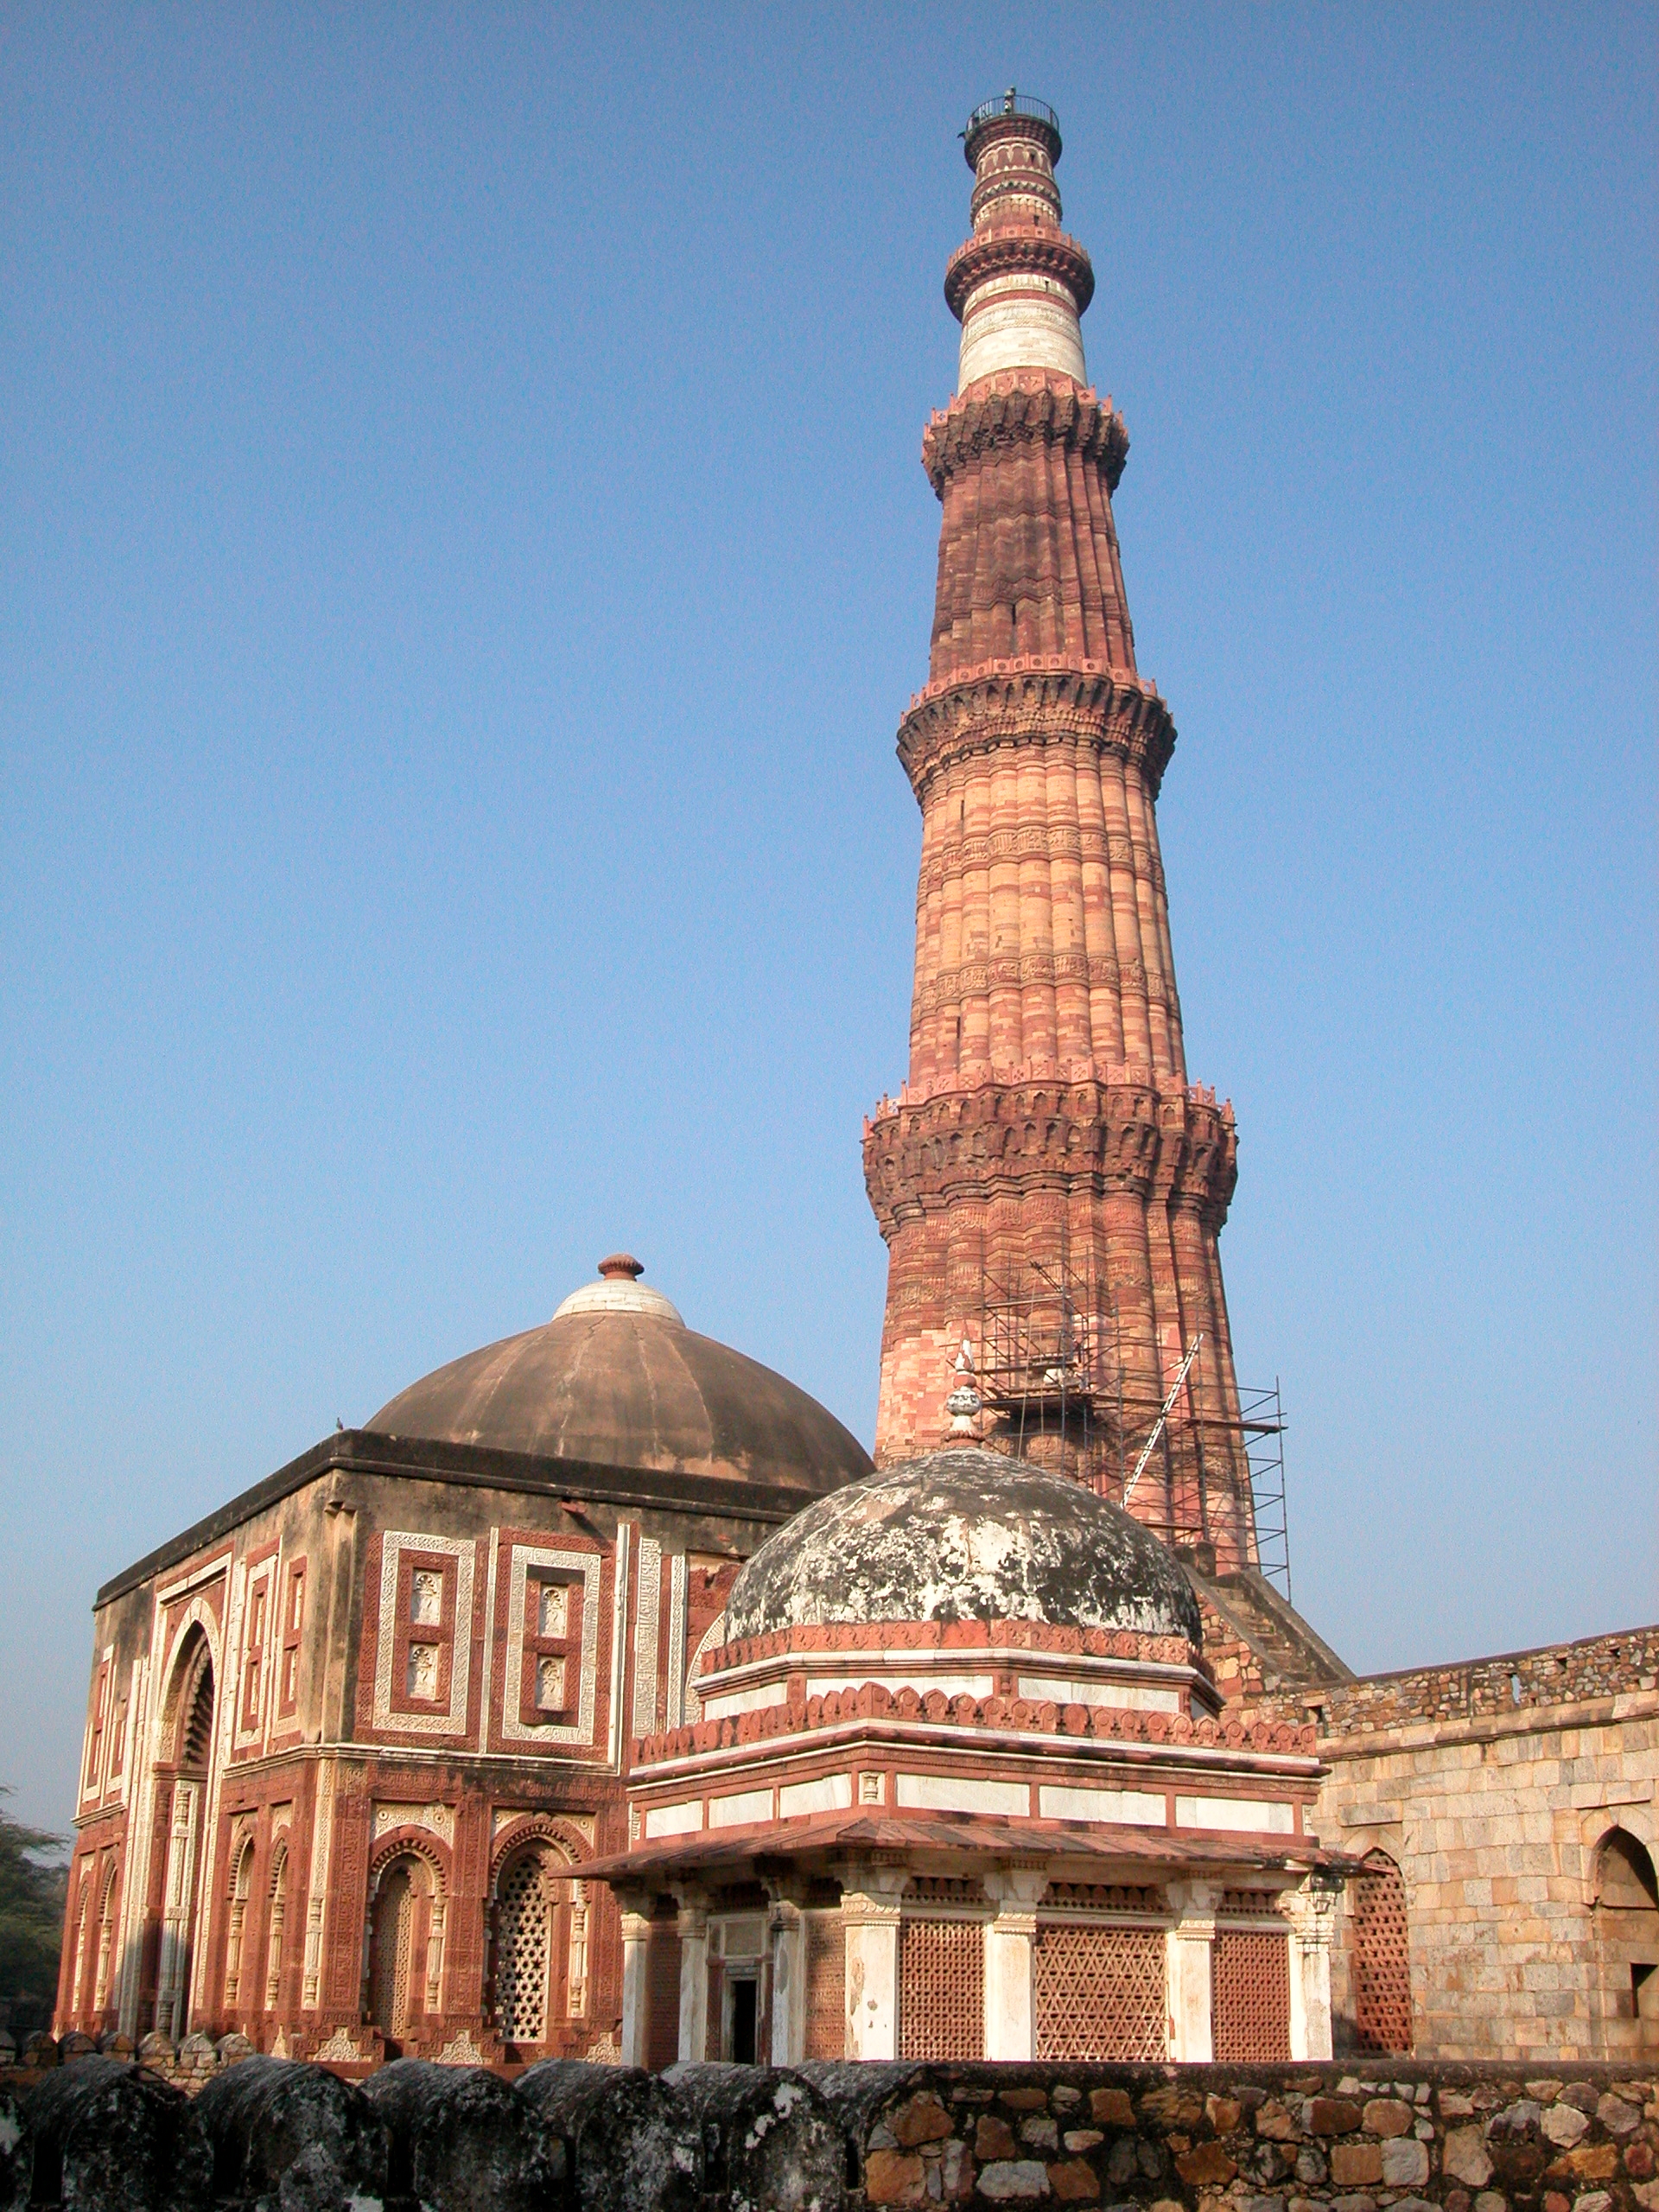
architecture, high, tower, landmark, place of worship, cool image, temple, ruins, hires, india, complex, hi, res, delhi, unescoworldheritage, qutub, minar, 5photsaday, historic site, ancient history